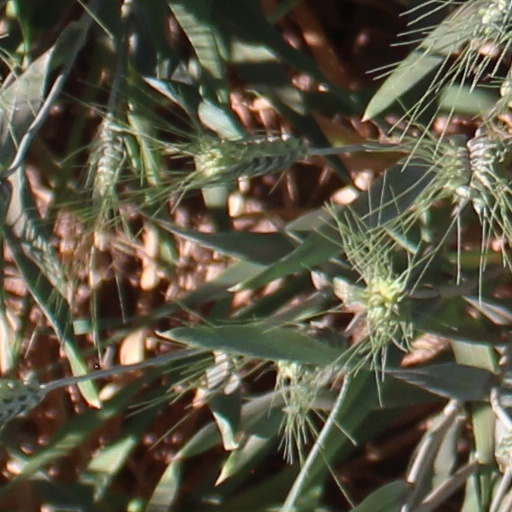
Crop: wheat